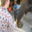
Label: elephant